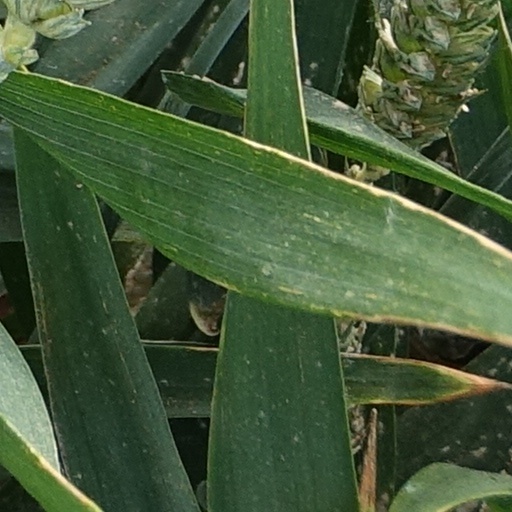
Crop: wheat